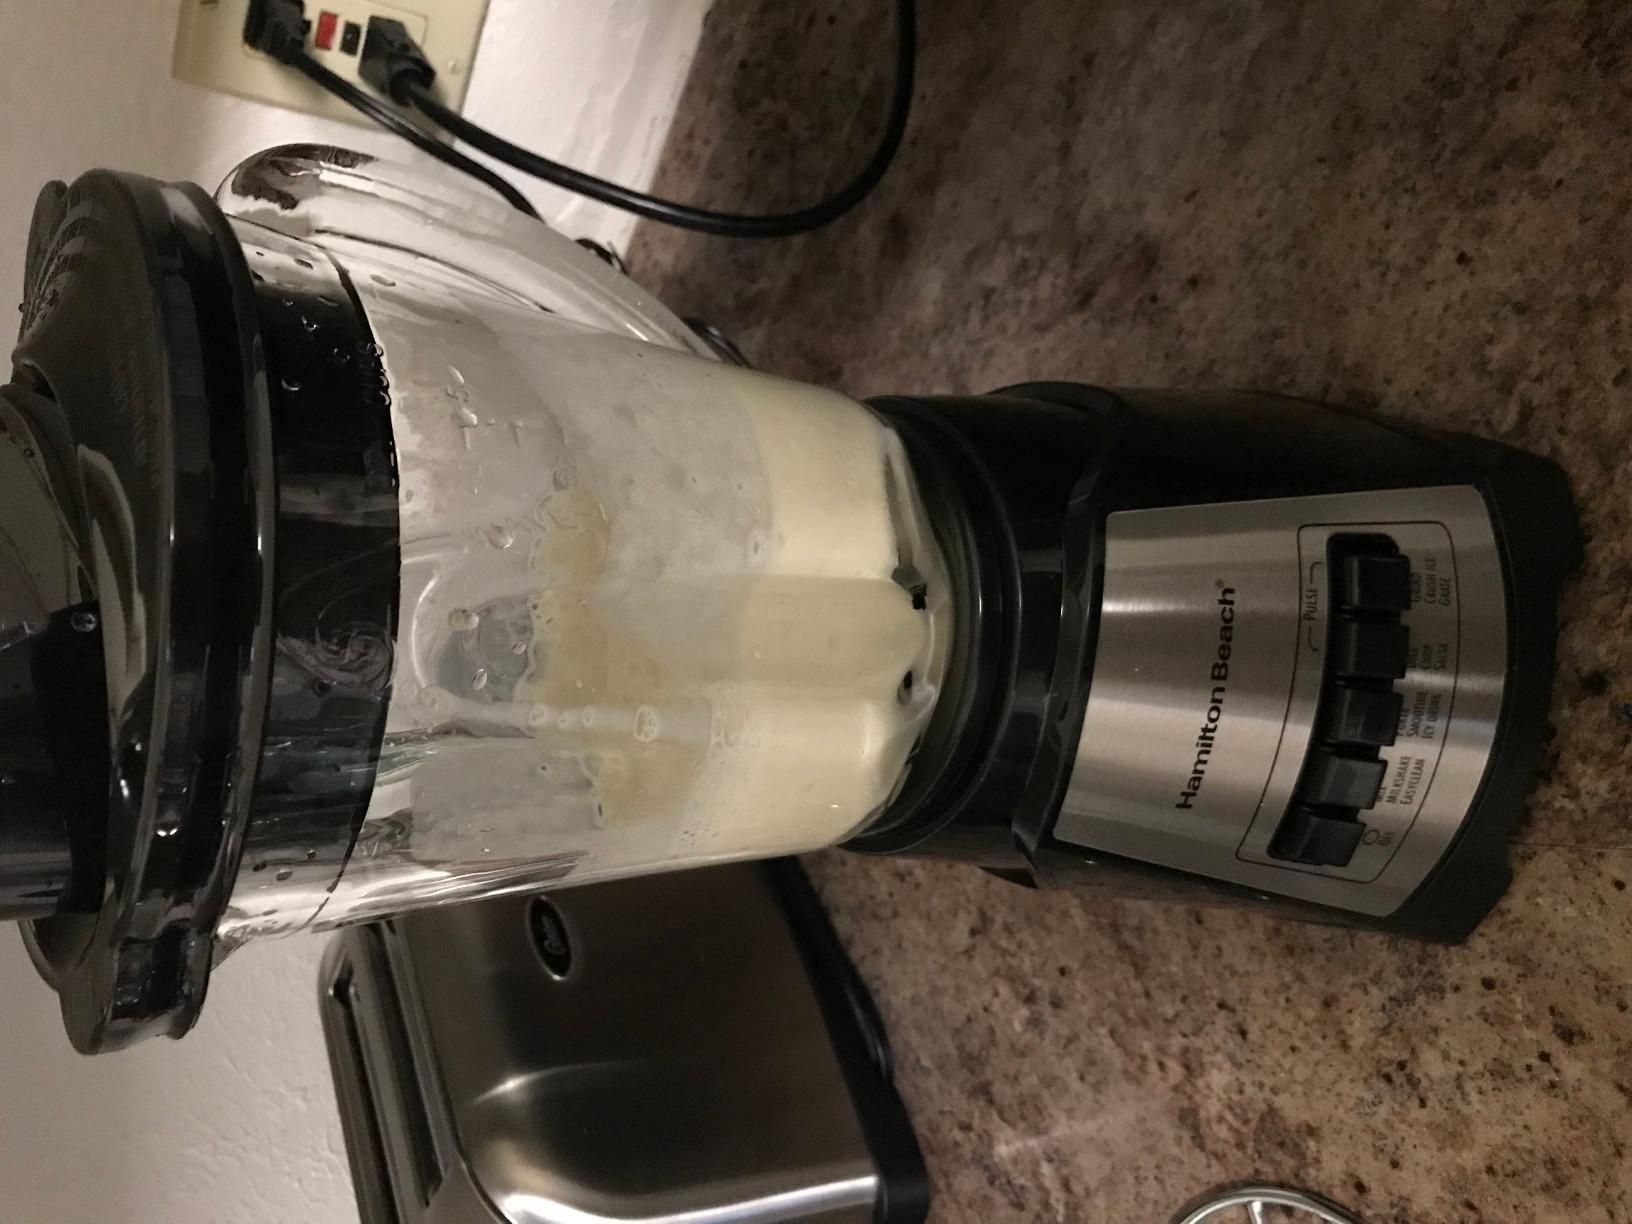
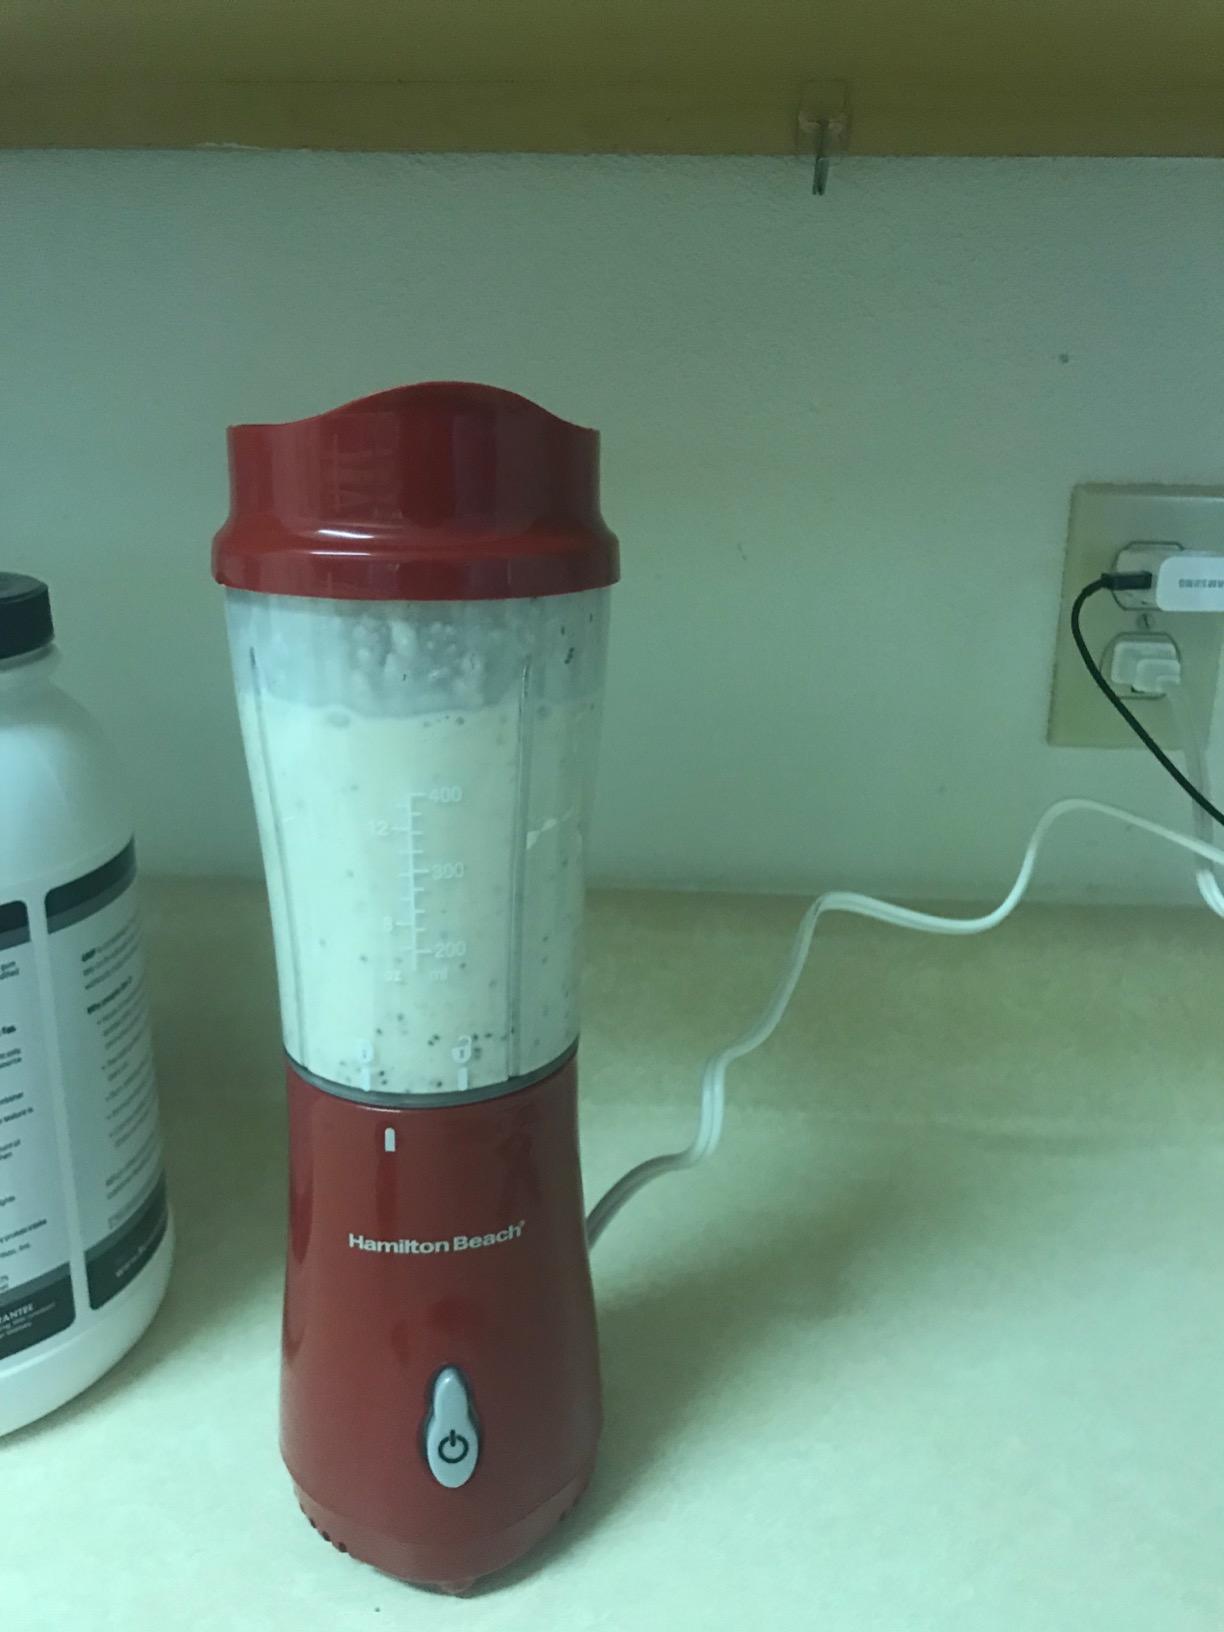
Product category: items_blender
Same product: no